Dan and Frank Carney

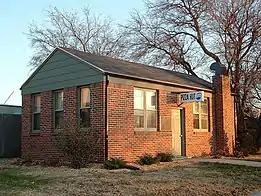
The First Pizza Hut, currently at Wichita State University Campus

Frank became a franchisee of Papa John's Pizza in 1994. By 2001, he owned 133 locations. Based in Houston, his company runs stores in Kansas, Arizona, Missouri, California, Texas and Hawaii, including several in his hometown of Wichita and the suburbs of Derby and Andover, under the franchise name PJ Wichita LLC., before selling the franchise to then Franchise President Terry Newman. During legal struggles with Pizza Hut in the late 1990s, Papa John's ran commercial advertisements highlighting the fact, including a dramatization showing Frank coming to a Pizza Hut stockholders' meeting wearing a Papa John's apron, saying, "Sorry, guys. I found a better pizza."